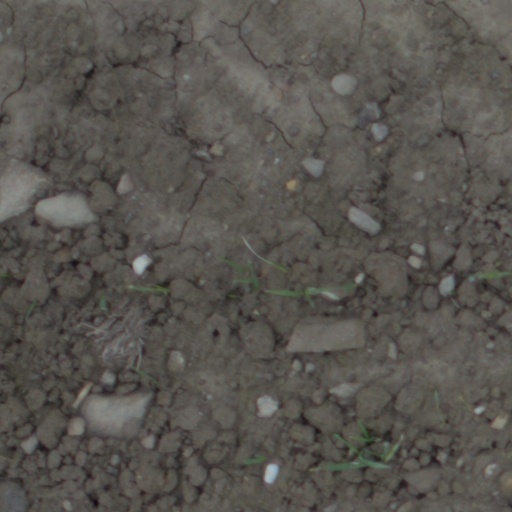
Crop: wheat